List of Spanish Civil War films

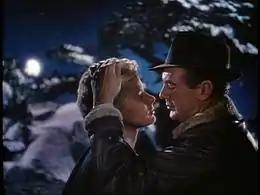
Spanish "guerrillera" and American anti-Fascist in "For Whom the Bell Tolls"

Below is an incomplete list of fictional feature films which include events of the Spanish Civil War (1936–1939) in the narrative.